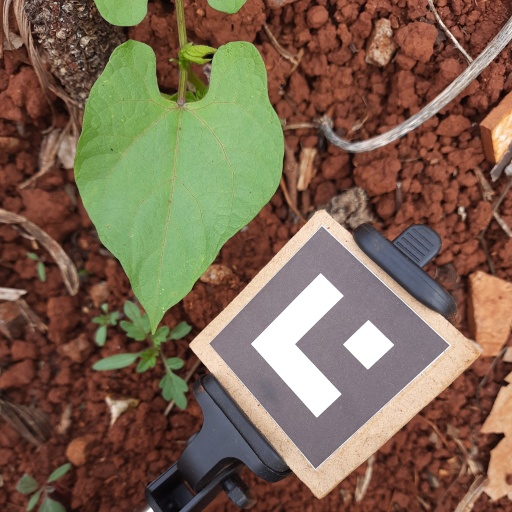
Observations: wavy surface, no eating holes, under shade